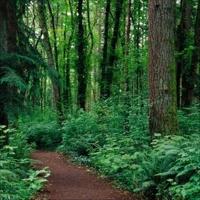
Weather: cloudy or overcast